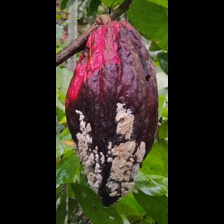
Label: moniliophthora